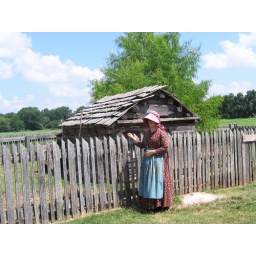
by chicken house